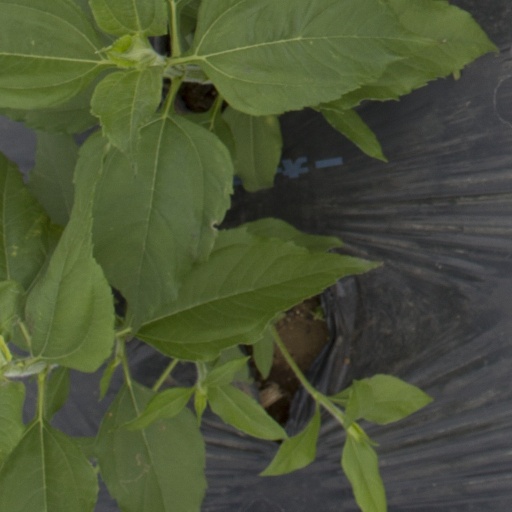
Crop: Jerusalem artichoke